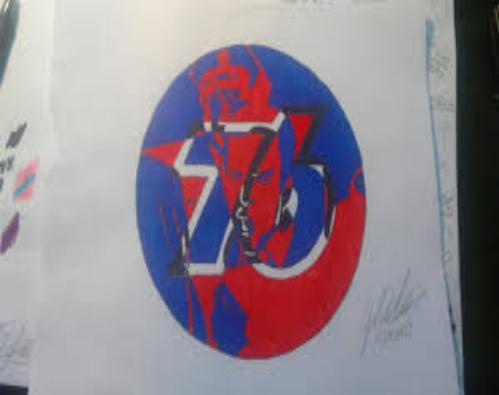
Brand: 76
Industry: Clothes